Jerry Hall

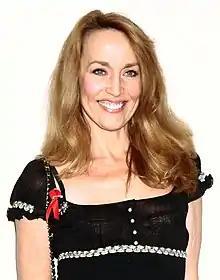
Hall in June 2007

Jerry Faye Hall (born July 2, 1956) is an American model and actress. She began modeling in the 1970s and became one of the most sought-after models in the world. She transitioned into acting, appearing in the 1989 film "Batman". Hall was the long-term partner of Rolling Stones frontman Mick Jagger, with whom she has four children. She was the fourth wife of Rupert Murdoch until they divorced in 2022.